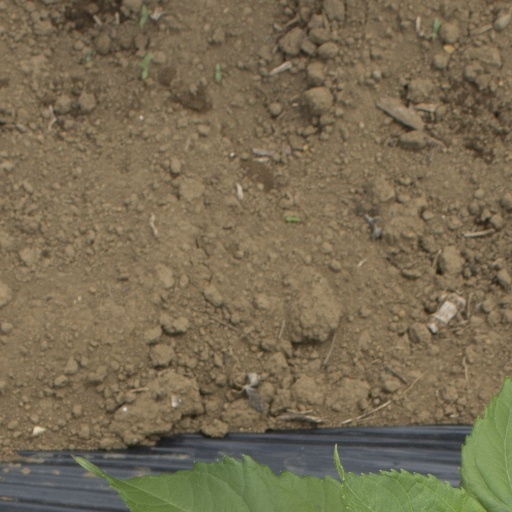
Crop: Jerusalem artichoke